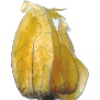
Label: physalis_with_husk